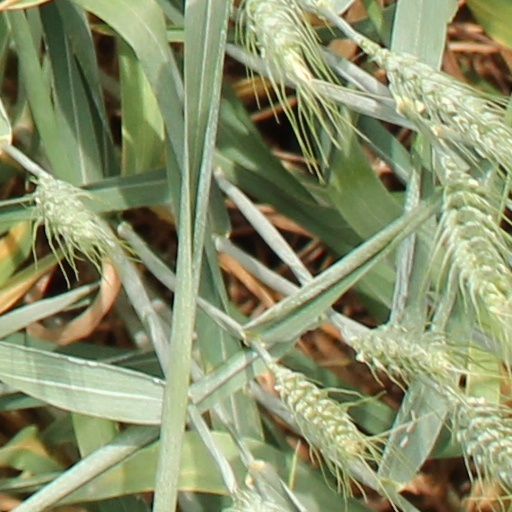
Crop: wheat